Columbine Poets of Colorado

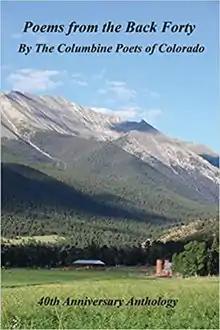
insert a caption here

Columbine Poets was incorporated as a 501(c)(3) non-profit on May 11, 1978. The organization was first based in Ft. Collins, but later it moved to Denver when the Foothills Poets from the Foothills Art Center in Golden became the core membership. Membership currently runs between 90 and 100 members across the state of Colorado with two affiliate chapters: the Foothills Chapter, based in Denver, and the Shavano Chapter, based in Salida.